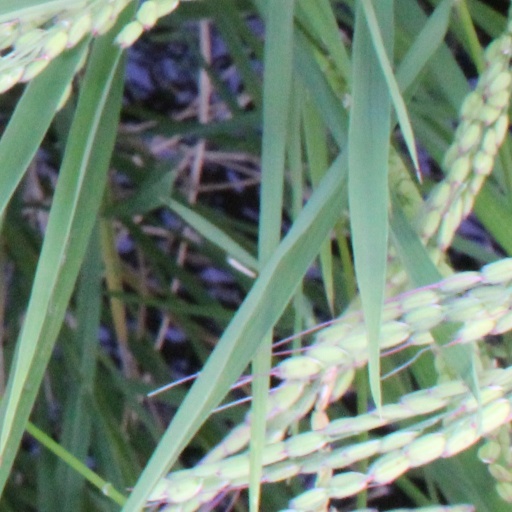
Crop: rice